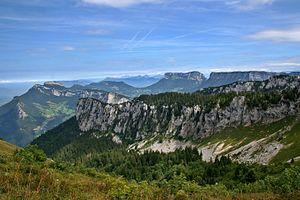
Vue sur le nord de la chaine de la Chartreuse, depuis les prairies séparant le col de Léchaud du sommet du Petit Som. Photo prise dans la commune de Saint-Christophe-sur-Guiers, en Isère (France).